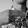
ASL letter: H